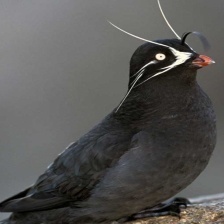
Species: CRESTED AUKLET
Scientific name: AETHIA CRISTATELLA